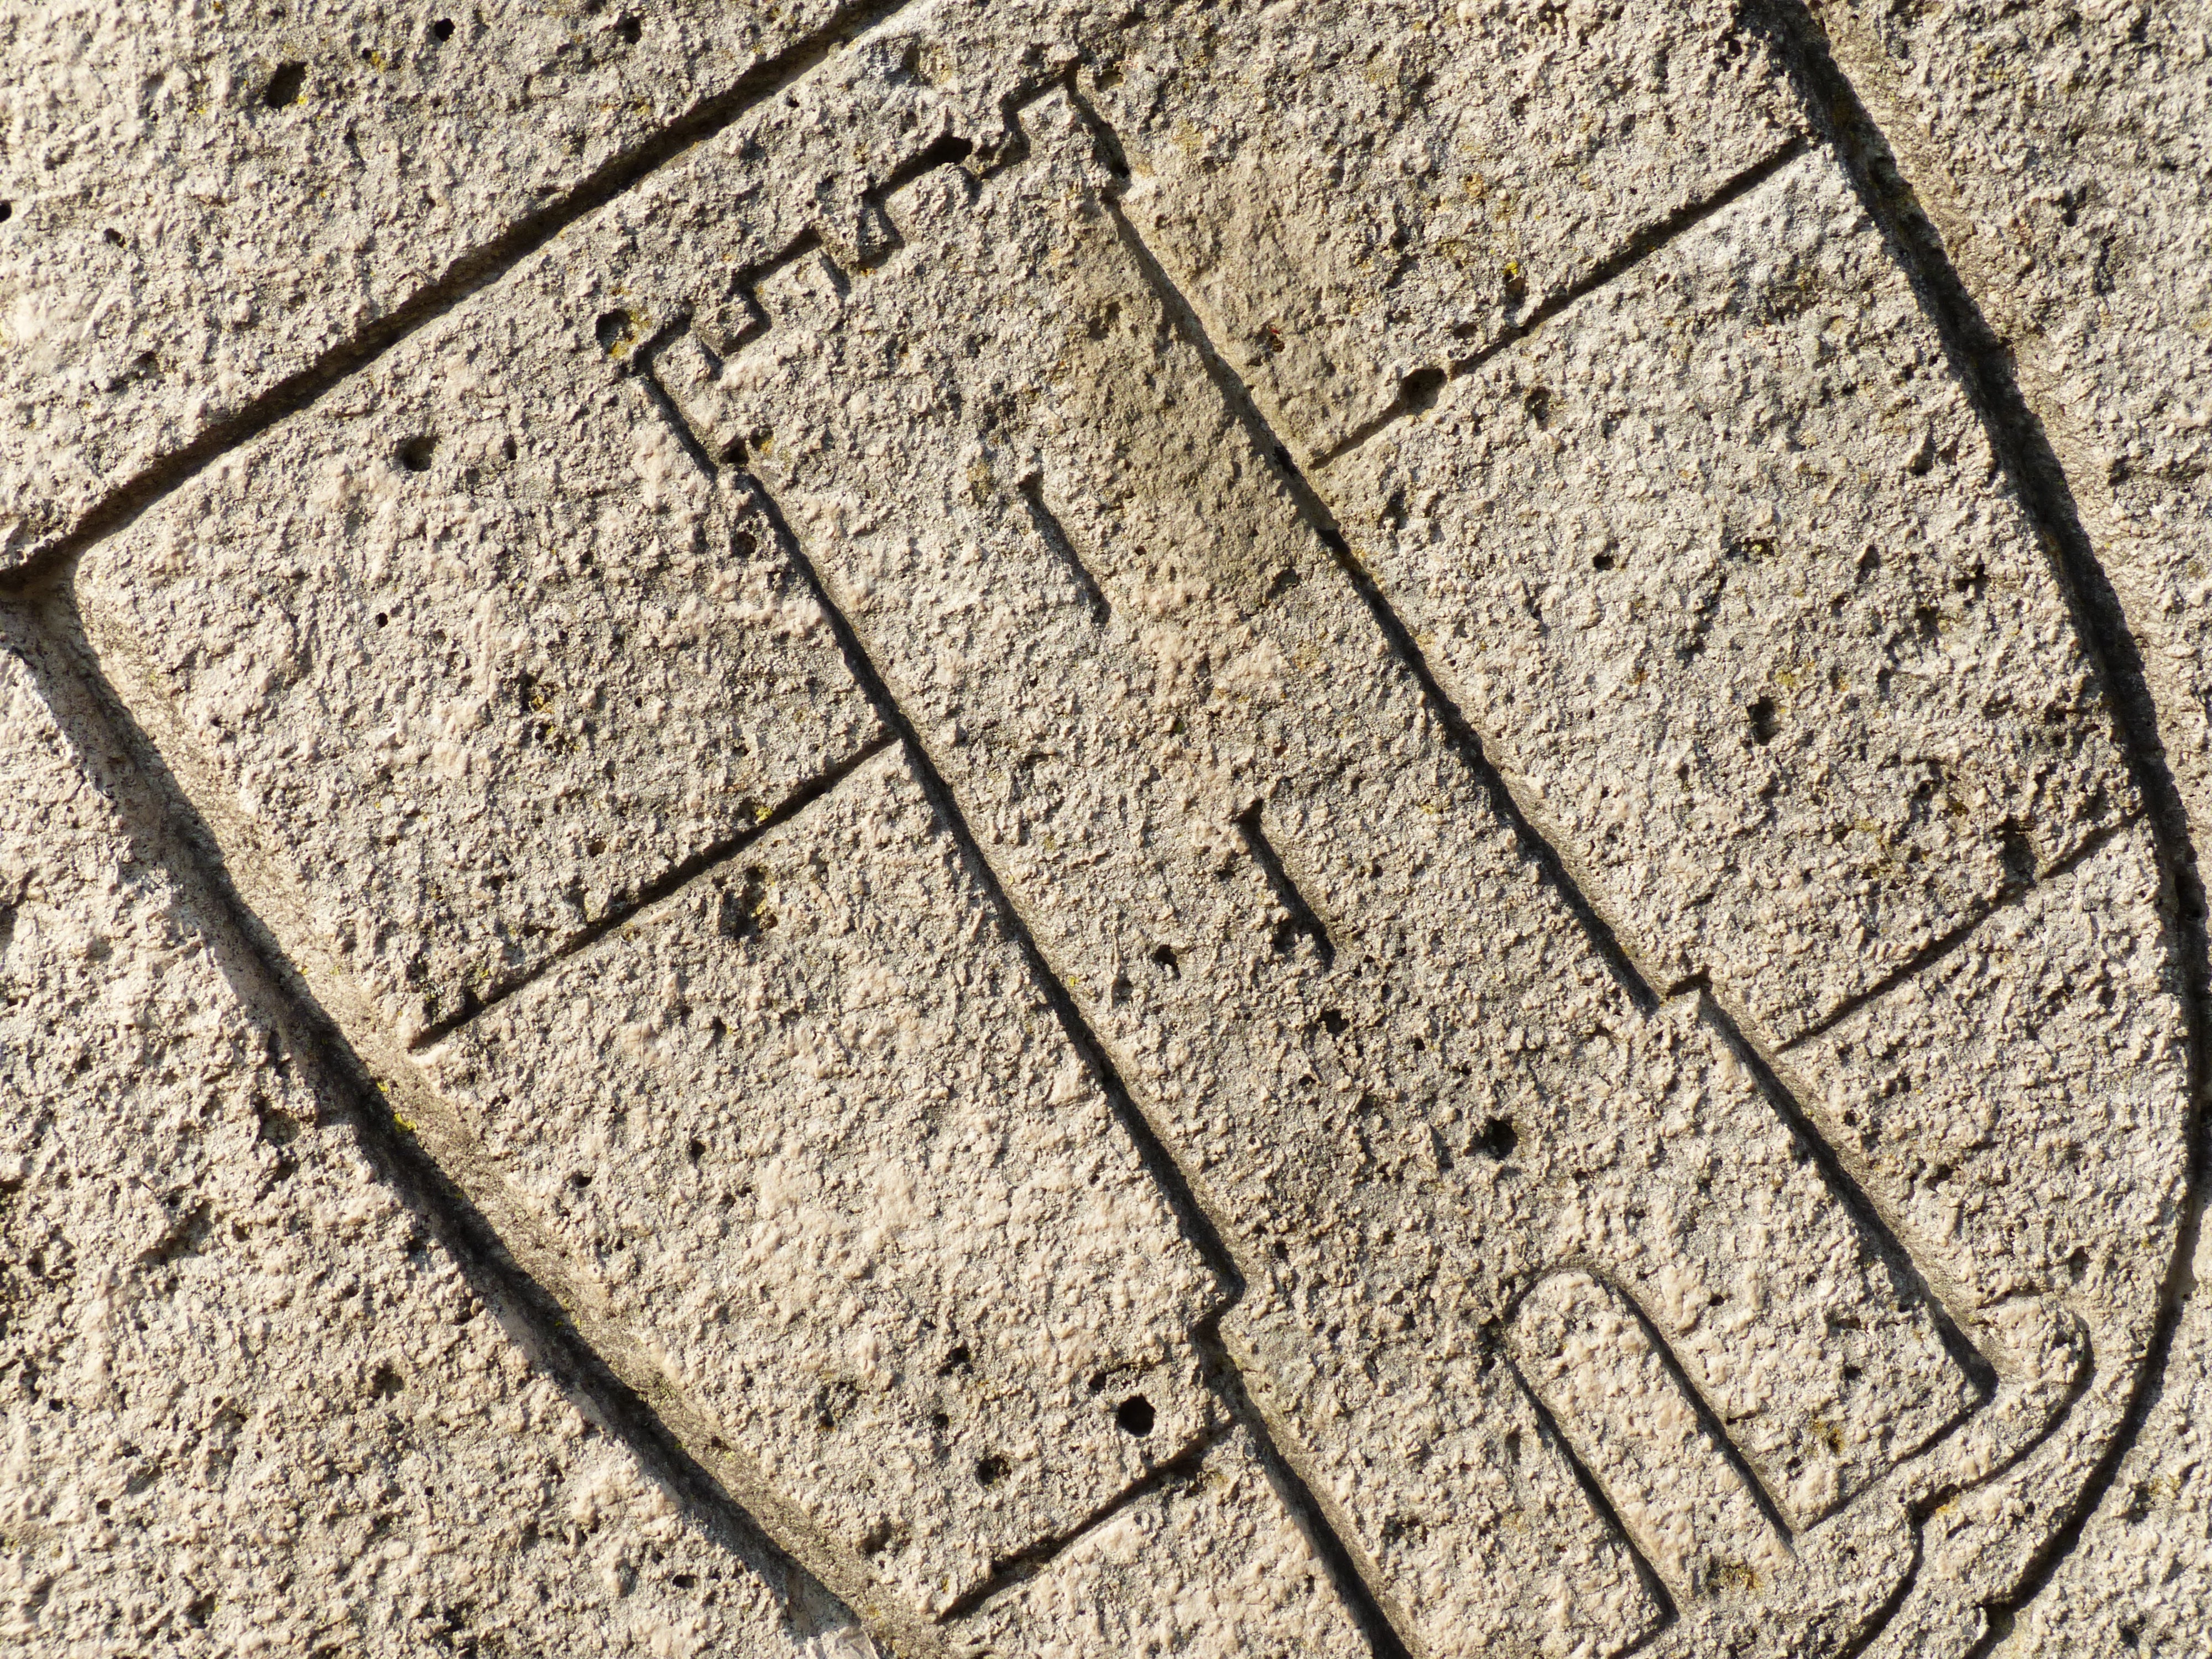
sand, rock, wood, texture, leaf, sidewalk, number, wall, stone, asphalt, line, tower, soil, castle, material, geology, carved, engraving, characters, coat of arms, flooring, road surface, stone coat of arms, steinzeichnung, scribing, ritzerei